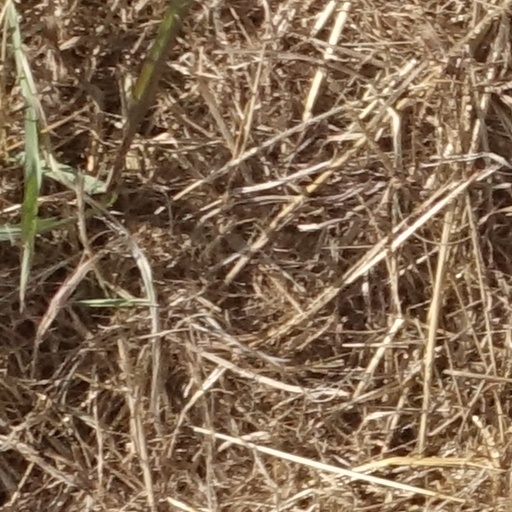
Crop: sorghum